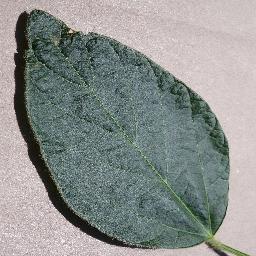
Label: Soybean___healthy